Samuel Alito

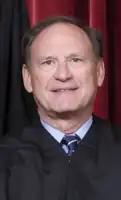
Samuel Alito, 2018

Alito's majority opinion in the 2008 worker protection case "Gomez-Perez v. Potter" cleared the way for federal workers who experience retaliation after filing age discrimination complaints to sue for damages. He sided with the liberal bloc of the court, inferring protection against retaliation in the federal-sector provision of the Age Discrimination in Employment Act despite the lack of an explicit provision concerning retaliation.